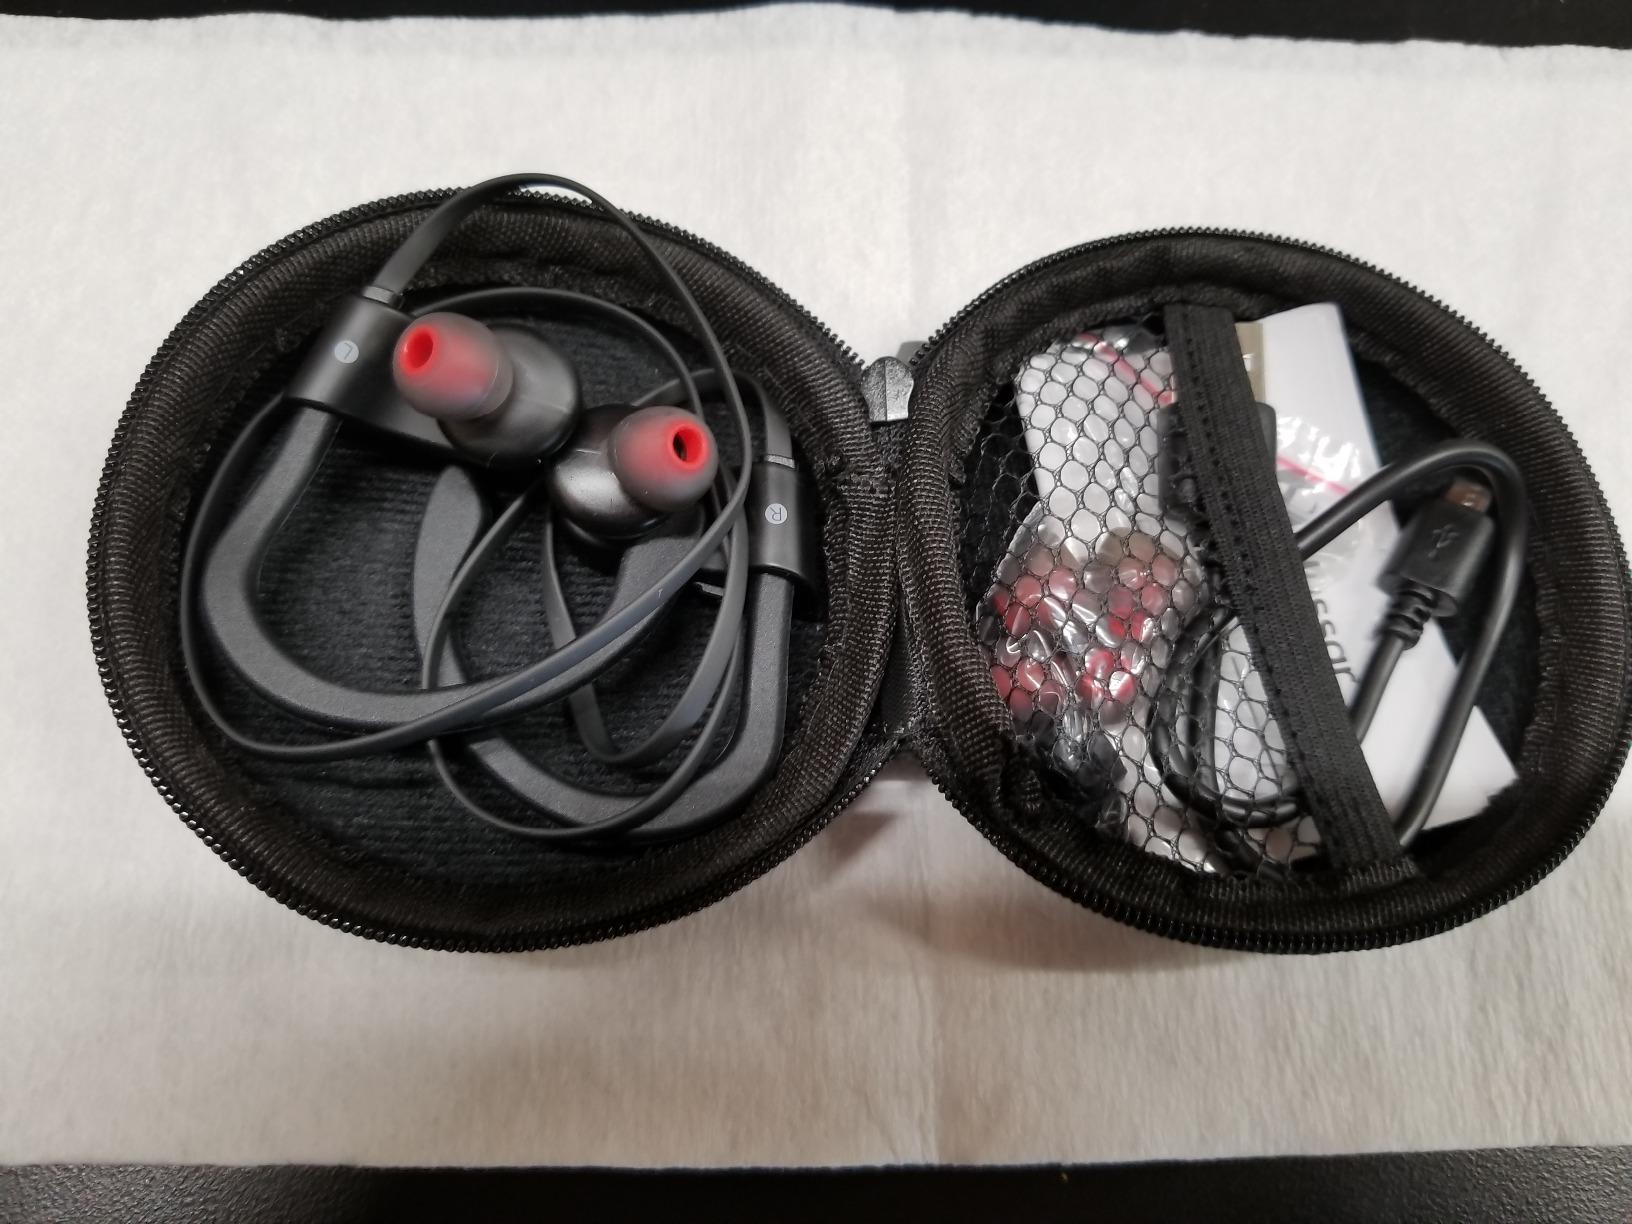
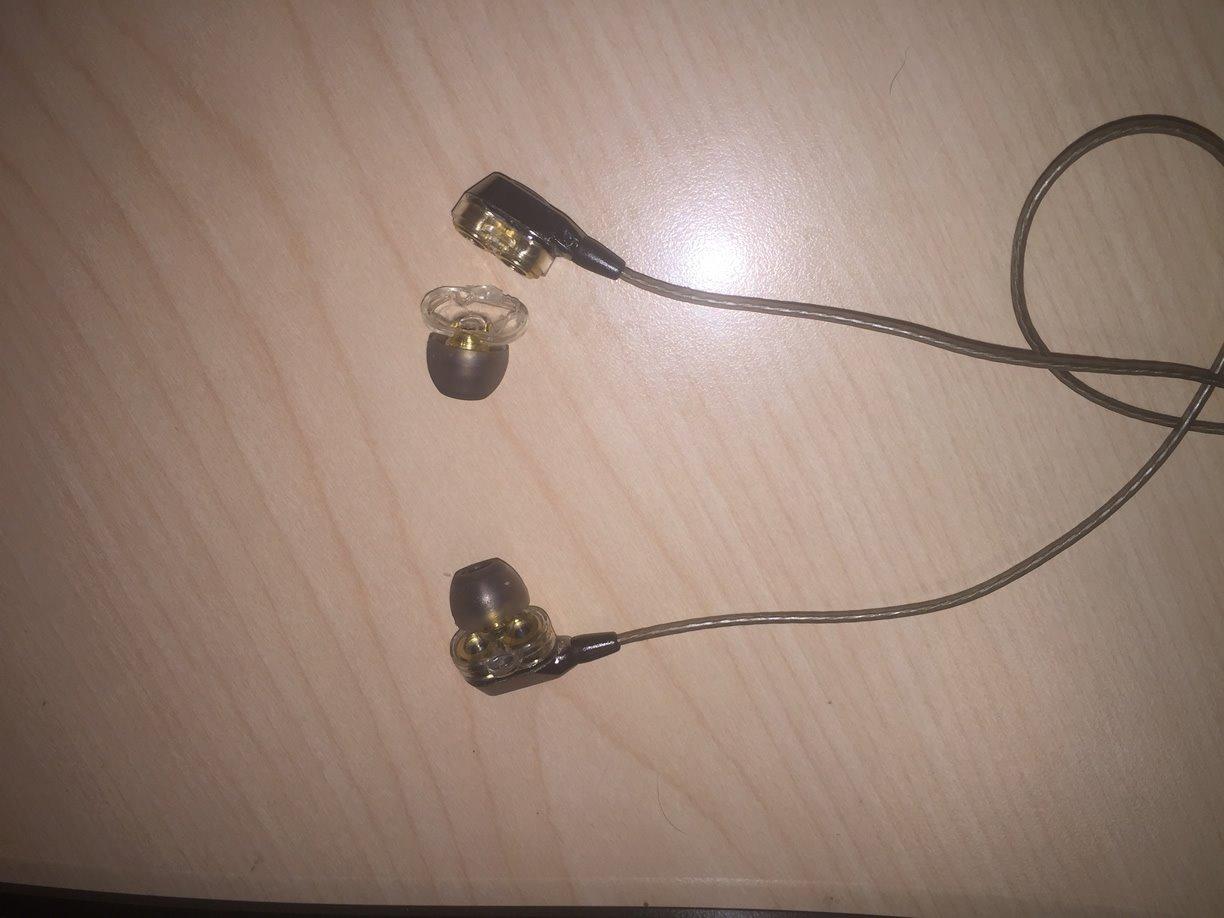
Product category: headphones
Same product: no